Kingsbury, London

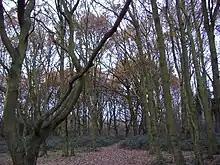
Woods by the Welsh Harp

Kingsbury has large Asian and Irish communities. The local crime rate is average to below-average compared to London overall.